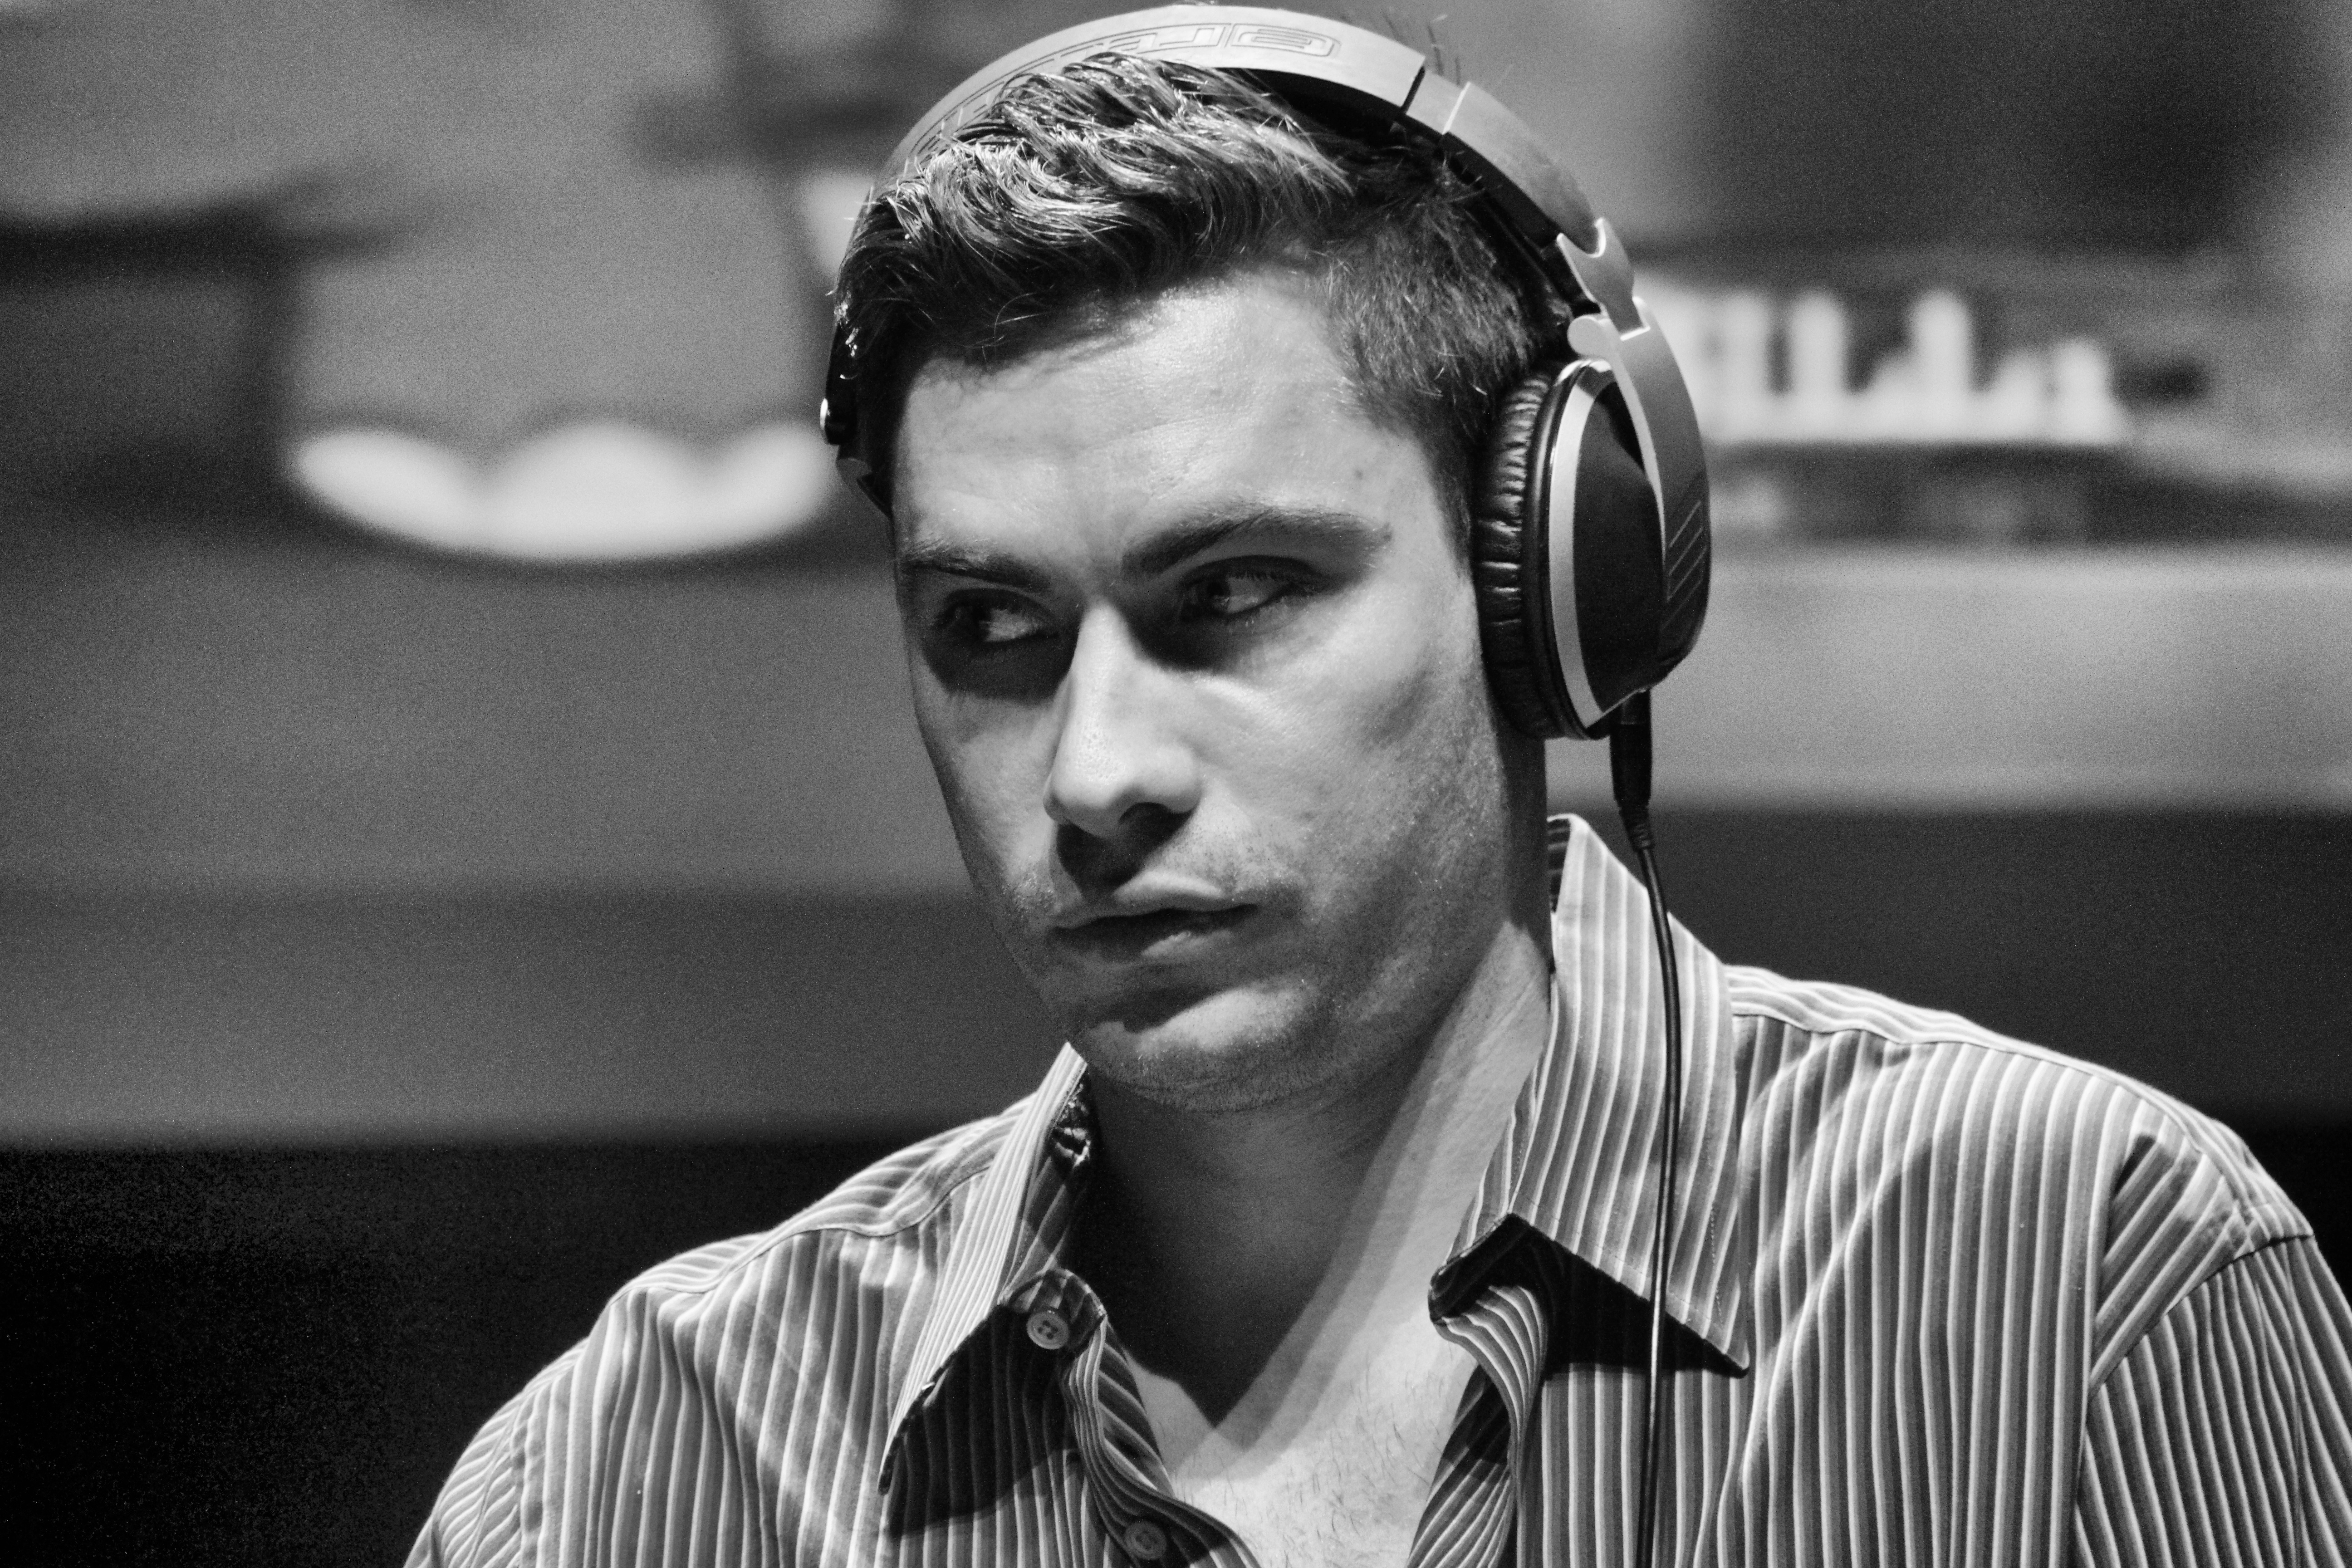
man, person, black and white, white, photography, male, portrait, model, fashion, black, monochrome, hairstyle, glasses, eyewear, scctechtalks, photo shoot, monochrome photography, portrait photography, film noir, facial hair, vision care